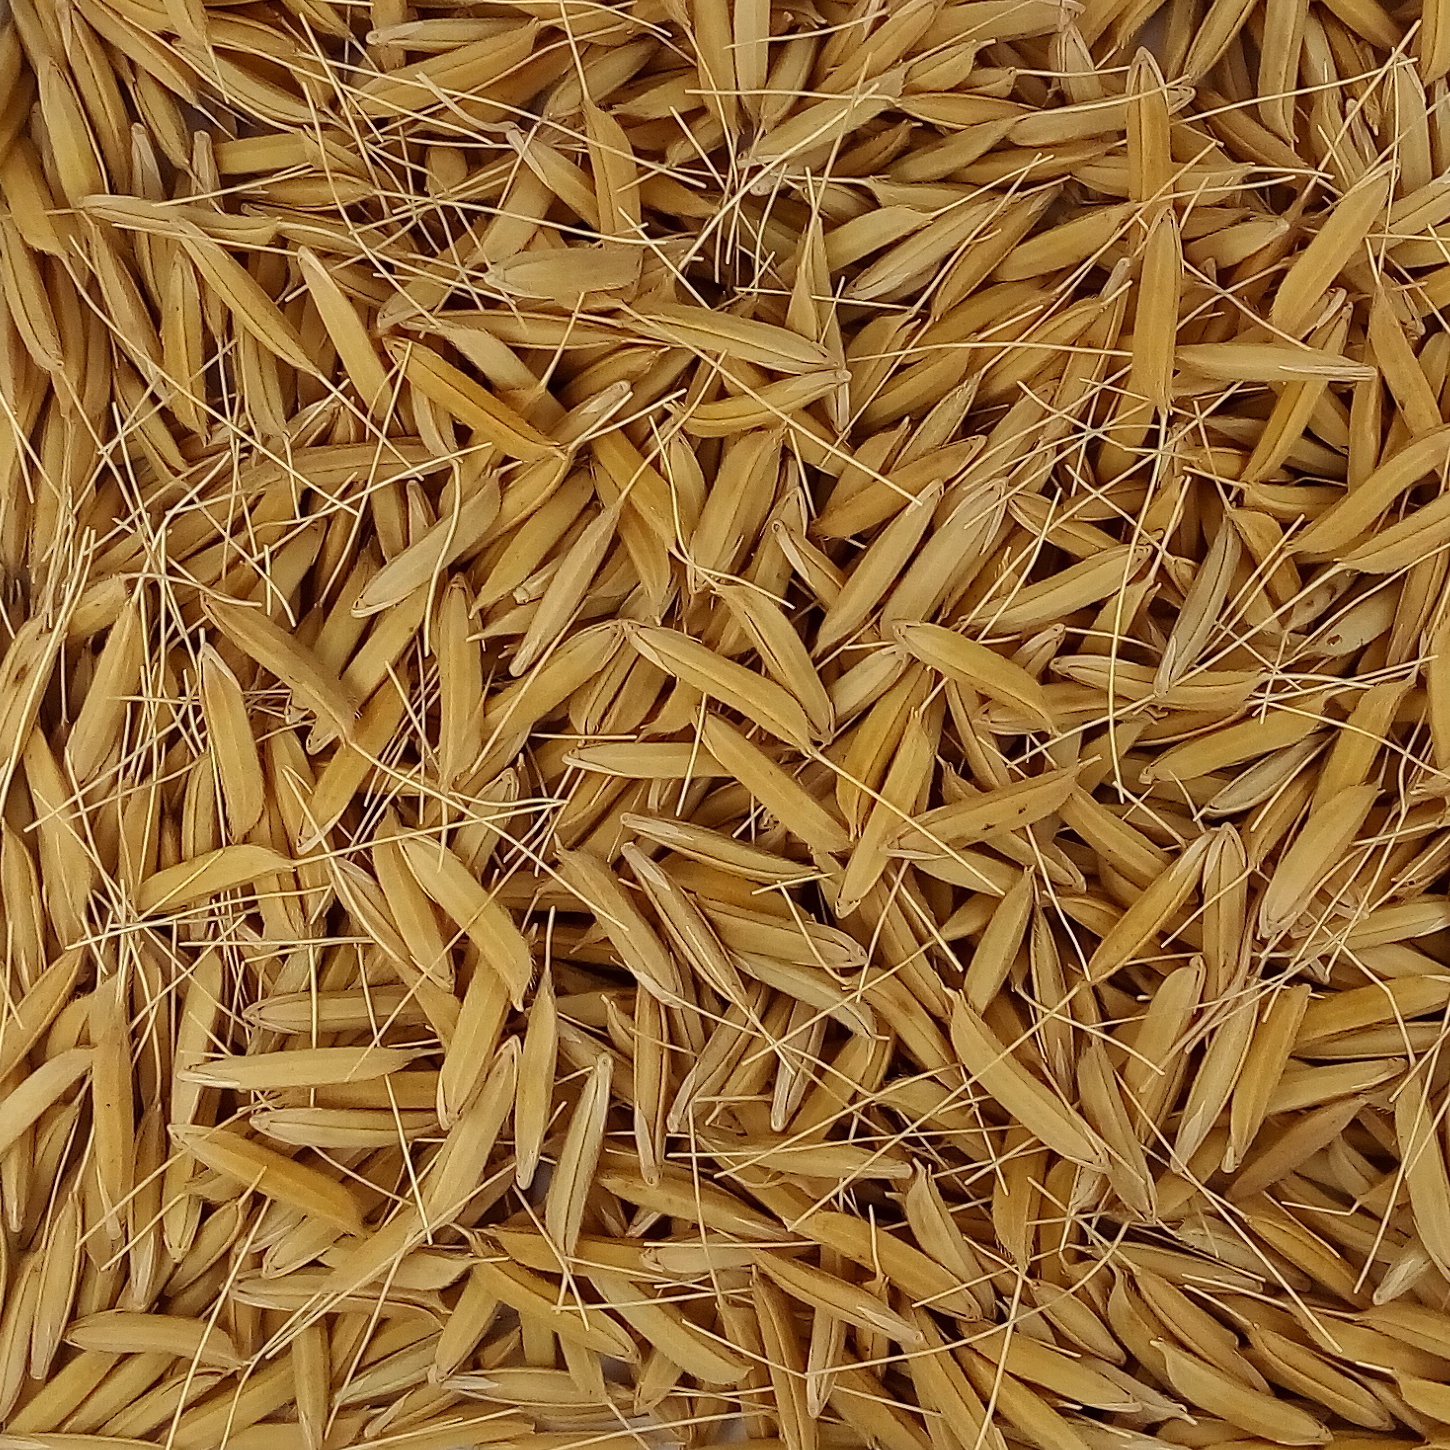
Rice seed variety: 1637